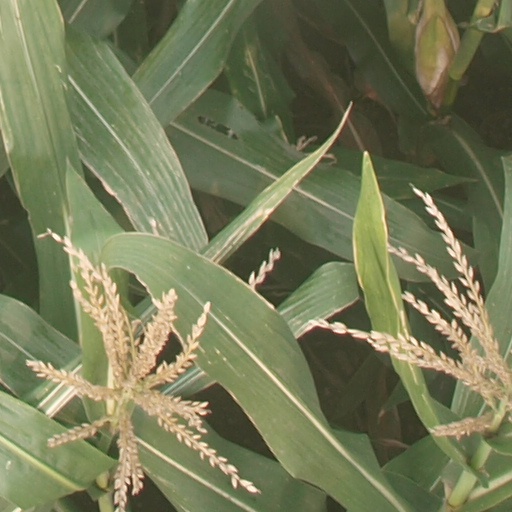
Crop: maize; corn